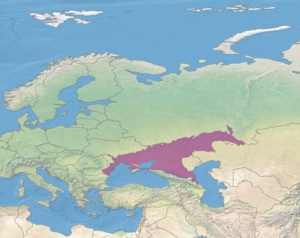
La steppe pontique est une formation végétale correspondant au biome des prairies, savanes et brousses tempérées en Europe de l'Est. Elle constitue la partie occidentale et européenne de la grande steppe eurasienne, qui se poursuit vers l'est à travers la Sibérie méridionale, le Kazakhstan, jusqu'à la Mongolie et la Mandchourie en Chine du nord.
Les Sarmates sont un ancien peuple cavalier scythique de nomades de la steppe pontique, appartenant sur le plan ethno-linguistique au rameau iranien septentrional du grand ensemble indo-européen. Ils sont signalés à l'origine entre les fleuves Tanaïs et Daïkos.